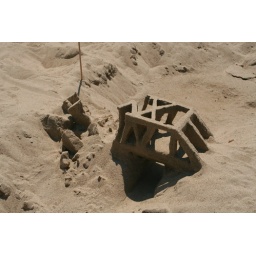
Sand sculptures at a sand sculpture building competition at the beach in Grand Haven.